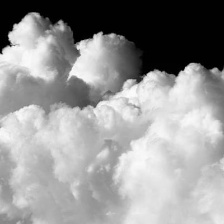
Cloud type: Stratus